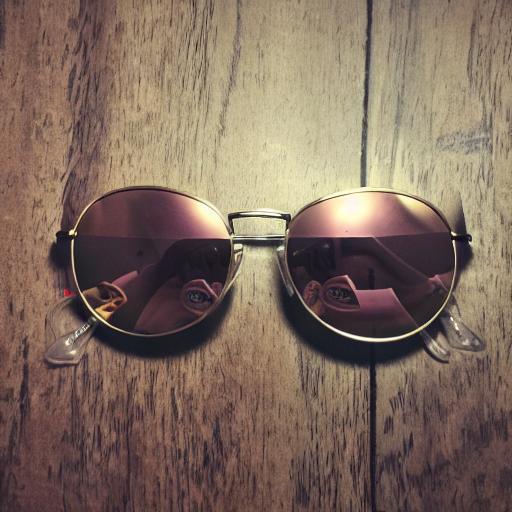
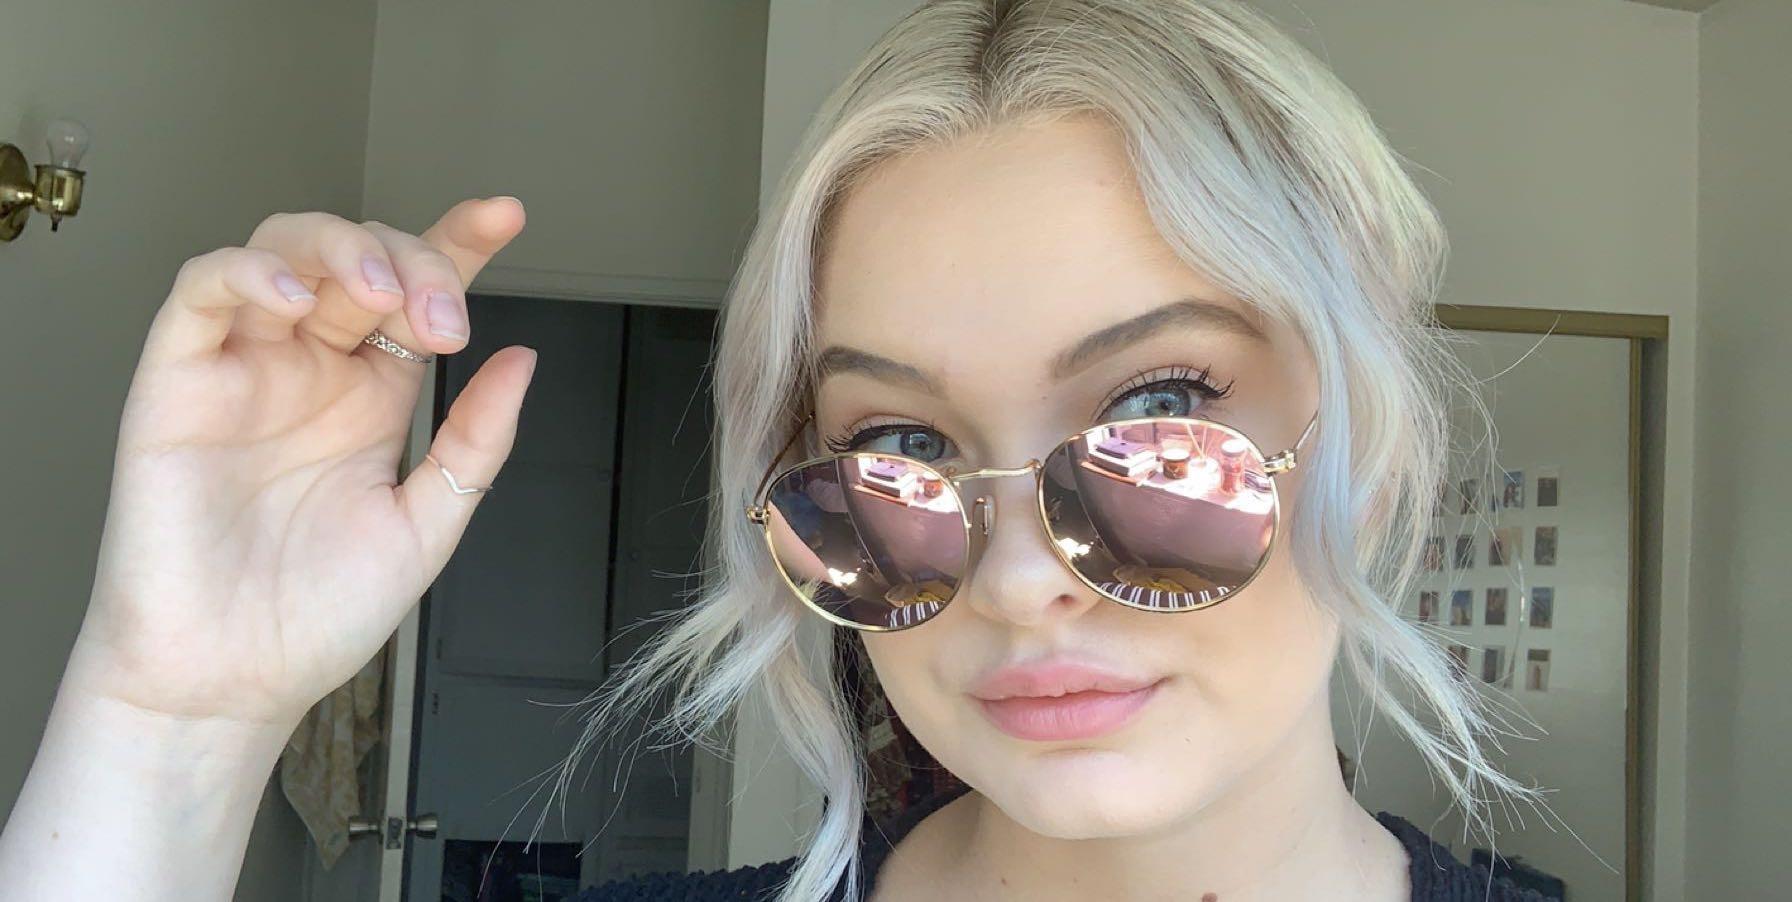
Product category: accessories_sunglasses
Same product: no